Parinacota (volcano)

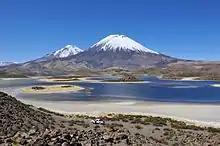
The Lagunas Cotacotani, with Parinacota and Pomerape in the background

The avalanche eventually came to rest in a large "L" with the long side extending along the axis of the collapse and the short side closer to the edifice pointing north where its advance was limited by tomography, formed an exceptionally well preserved debris avalanche deposit. This deposit has a "hummocky" appearance typical for sector collapse deposits; individual hummocks can reach sizes of and heights of , with the size decreasing away from the volcano. The formation of these hummocks was probably influenced by the pre-existing structure of the edifice; much of the original stratigraphy of the pre-collapse edifice was preserved within the final collapse deposit. As the avalanche came to rest, compressional ridges formed with axes perpendicular to the movement of the avalanche. A few large Toreva blocks lie in the avalanche deposit just at the foot of Parinacota, they reach heights of and volumes of . Large blocks with sizes of up to are part of the deposit, and some of these blocks preserve details of the pre-collapse structure; the blocks reach sizes of even at large distances from Parinacota. These large blocks dominate the avalanche deposit; fine material is not present in the Parinacota collapse deposit, an unusual feature among debris avalanches. Some blocks slid away from the main avalanche deposit. The avalanche deposit displays a noticeable split into two units; the upper one is andesitic and originated from the actual cone, the lower one is derived from the lava domes beneath the present-day edifice.